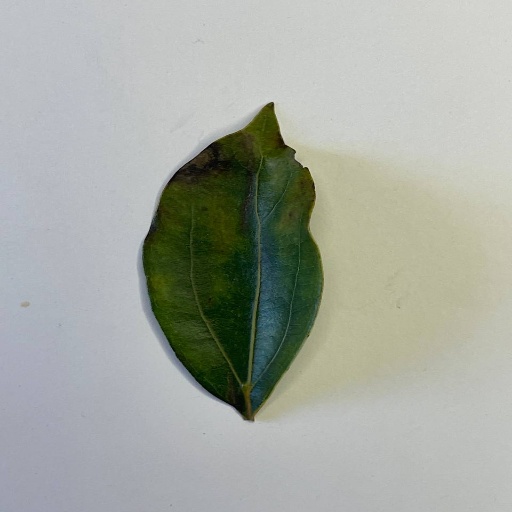
Species: Camphor
Leaf condition: Bacterial Spot